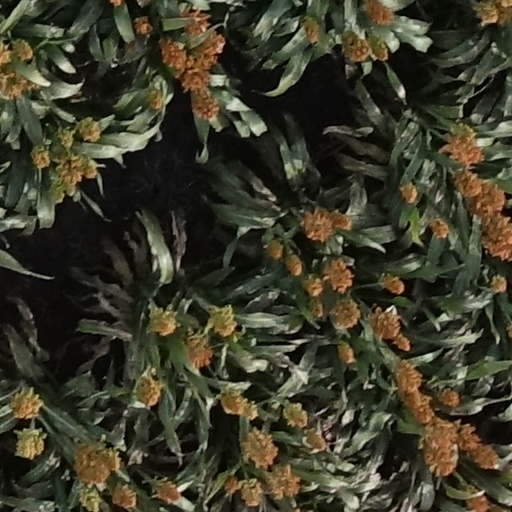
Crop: sorghum